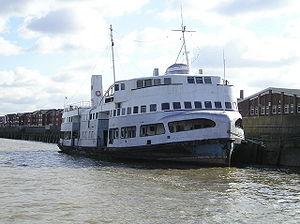
Le MV Royal Iris est un ancien ferry de la compagnie Mersey Ferry sur la rivière Mersey. Il est en attente d'une restauration.